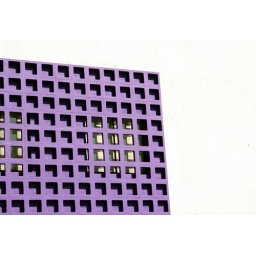
Just a cool random building I shot, while stopped at a red light in LA.